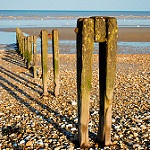
Scene: Outdoor